Charles Honoré Emmanuel d'Albert de Luynes

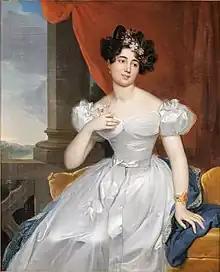
Portrait of his mother, Valentine de Contades, by René Théodore Berthon

Charles Honoré Emmanuel was born on 22 June 1846. He was the eldest son of Honoré-Louis d'Albert de Luynes, Duke of Chevreuse (1823–1854), and Valentine-Julie de Contades (1824–1900). His sister was Marie Julie d'Albert de Luynes (wife of Elzéar Charles Antoine de Sabran-Pontevès, 3rd Duke of Sabran) and his younger brother was Paul Marie Stanislas Honoré d'Albert de Luynes, 10th Duke of Chaulnes and Picquigny (who married Princess Sophie Golitsyn, a granddaughter of Prince Pyotr Alexeyevich Golitsyn).